Yoshida Shōin

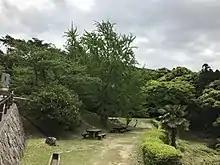
Birthplace of Yoshida Shōin

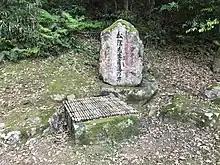
Well of first bath of Yoshida Shōin

Born Sugi Toranosuke in Hagi in the Chōshū region of Japan, he was the second son of Sugi Yurinosuke (1804–1865), a modest rank Samurai and his wife Kodama Taki (1807–1890). Yurinosuke had two younger brothers, Yoshida Daisuke and Tamaki Bunnoshin. Sugi Toranosuke's eldest brother was Sugi Umetarō (1828–1910), his four younger sisters were Sugi Yoshiko (later Kodama Yoshiko) (1832–1924), Sugi Hisa (later Odamura Hisa) (1839–1881), Sugi Tsuya (1841–1843), and Sugi Fumi (later Katori Miwako) (1843–1921), his youngest brother was Sugi Toshisaburō (1845–1876).